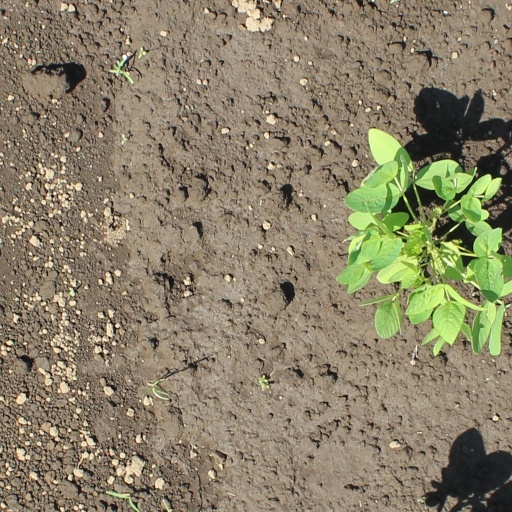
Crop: soybean